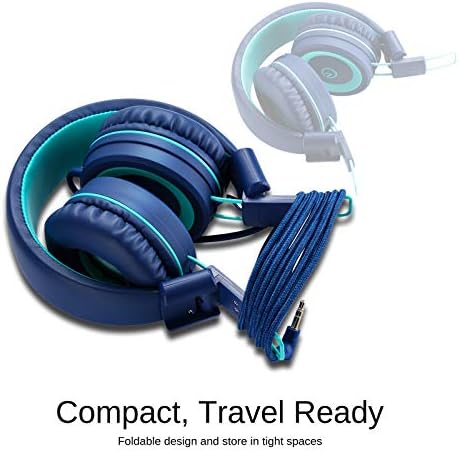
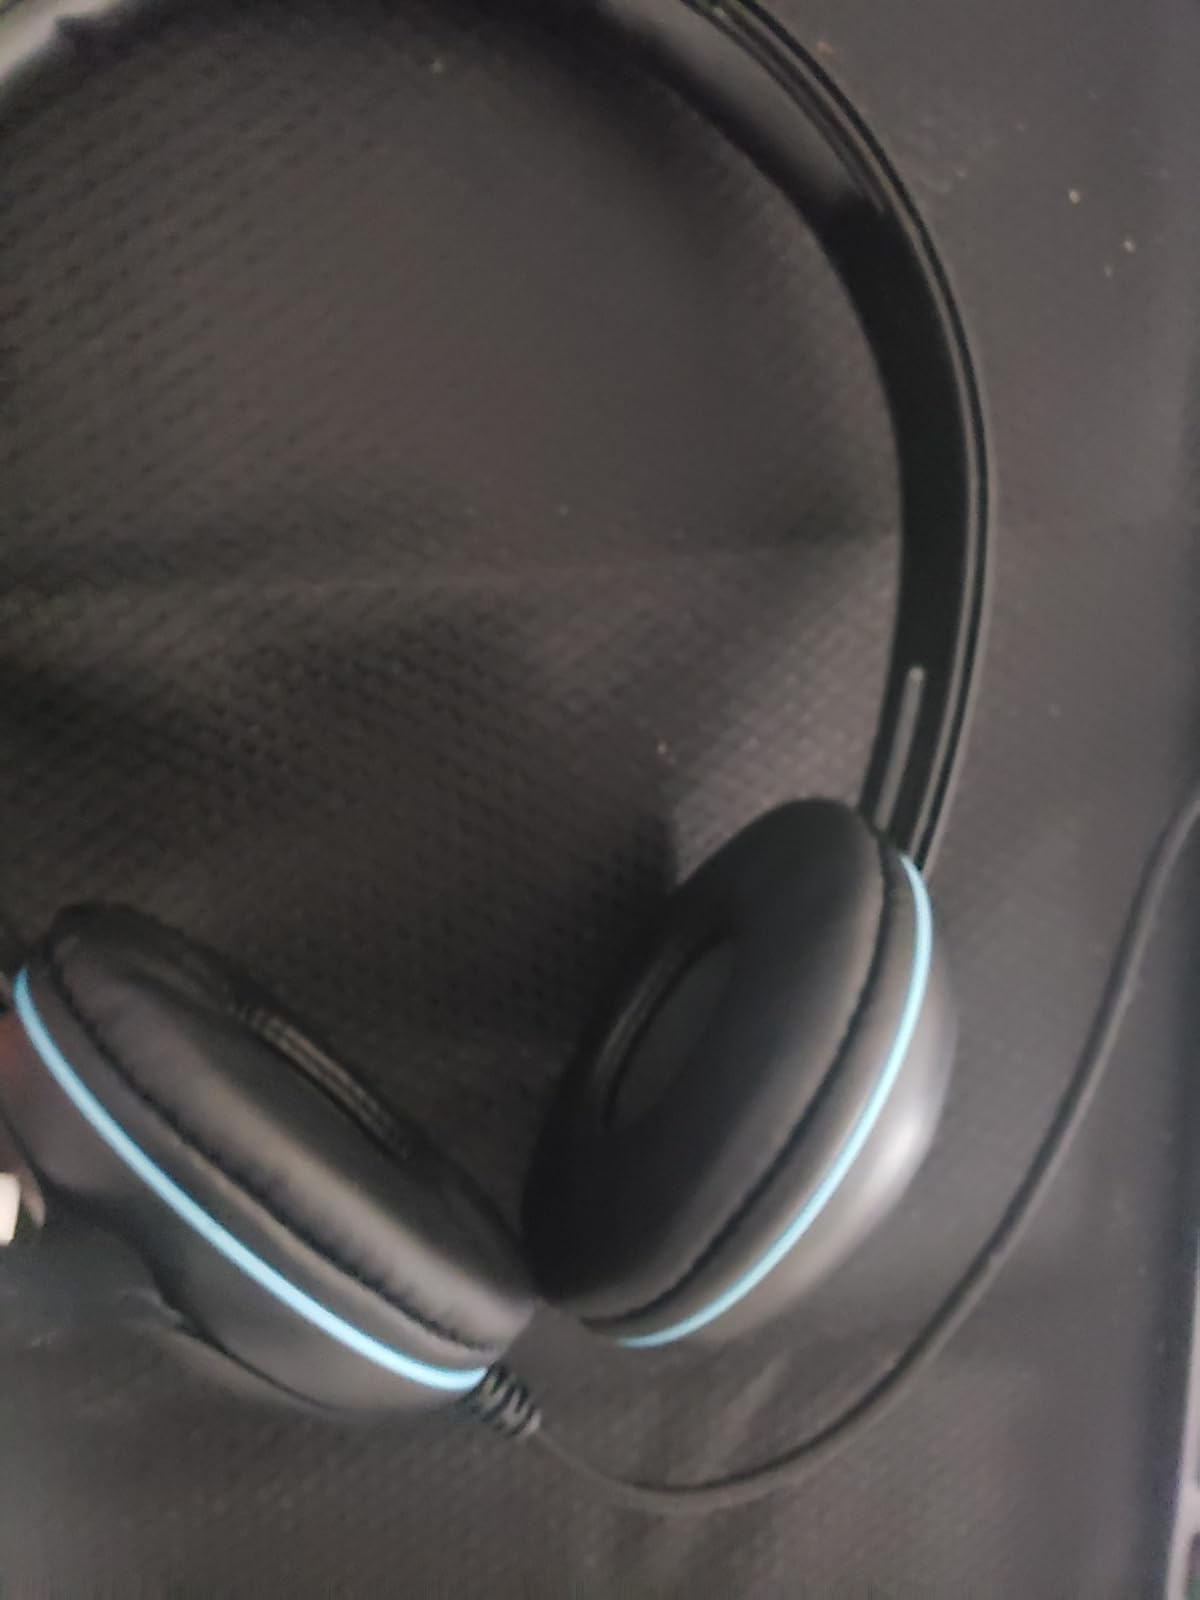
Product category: headphones
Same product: no